Tad Wieman

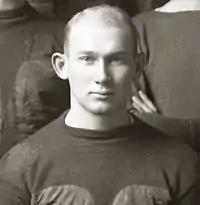
Photograph of Wieman from the 1917 team photograph

In 1917, Michigan was short of backfield talent, and Coach Yost moved Wieman again, this time from tackle to fullback. With his weight increased to 194 pounds, Wieman played eight games at fullback and one at left tackle, and "starred in each position." An October 1917 newspaper account described Wieman's value to the team as follows:"Yost's one lucky move seems to hinge on the recent change of 'Tad' Wieman from tackle to fullback. Wieman is a giant who musters nearly 200 pounds of actual muscle. This is only his third year in the university, but he already was talked of a sure all-American tackle. Shifting him to fullback may have ruined his chances of making Camp's all-American this year, but it undoubtedly will save the Michigan team. The whole Michigan offense will be built around Wieman. He has developed the plunging habit that results in big gains every time he tries it in scrimmage. Wieman also is a lad who can use his head. Nobody knows what Yost would do if Wieman got laid out, but he is not the type of man that is likely to spend any time flat on his back. As a kicker, Wieman is beginning to shine too, scoring from drop and place kicks in scrimmage after only a few days of practice in the toe art."